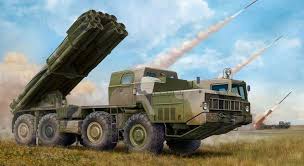
Label: BM-30